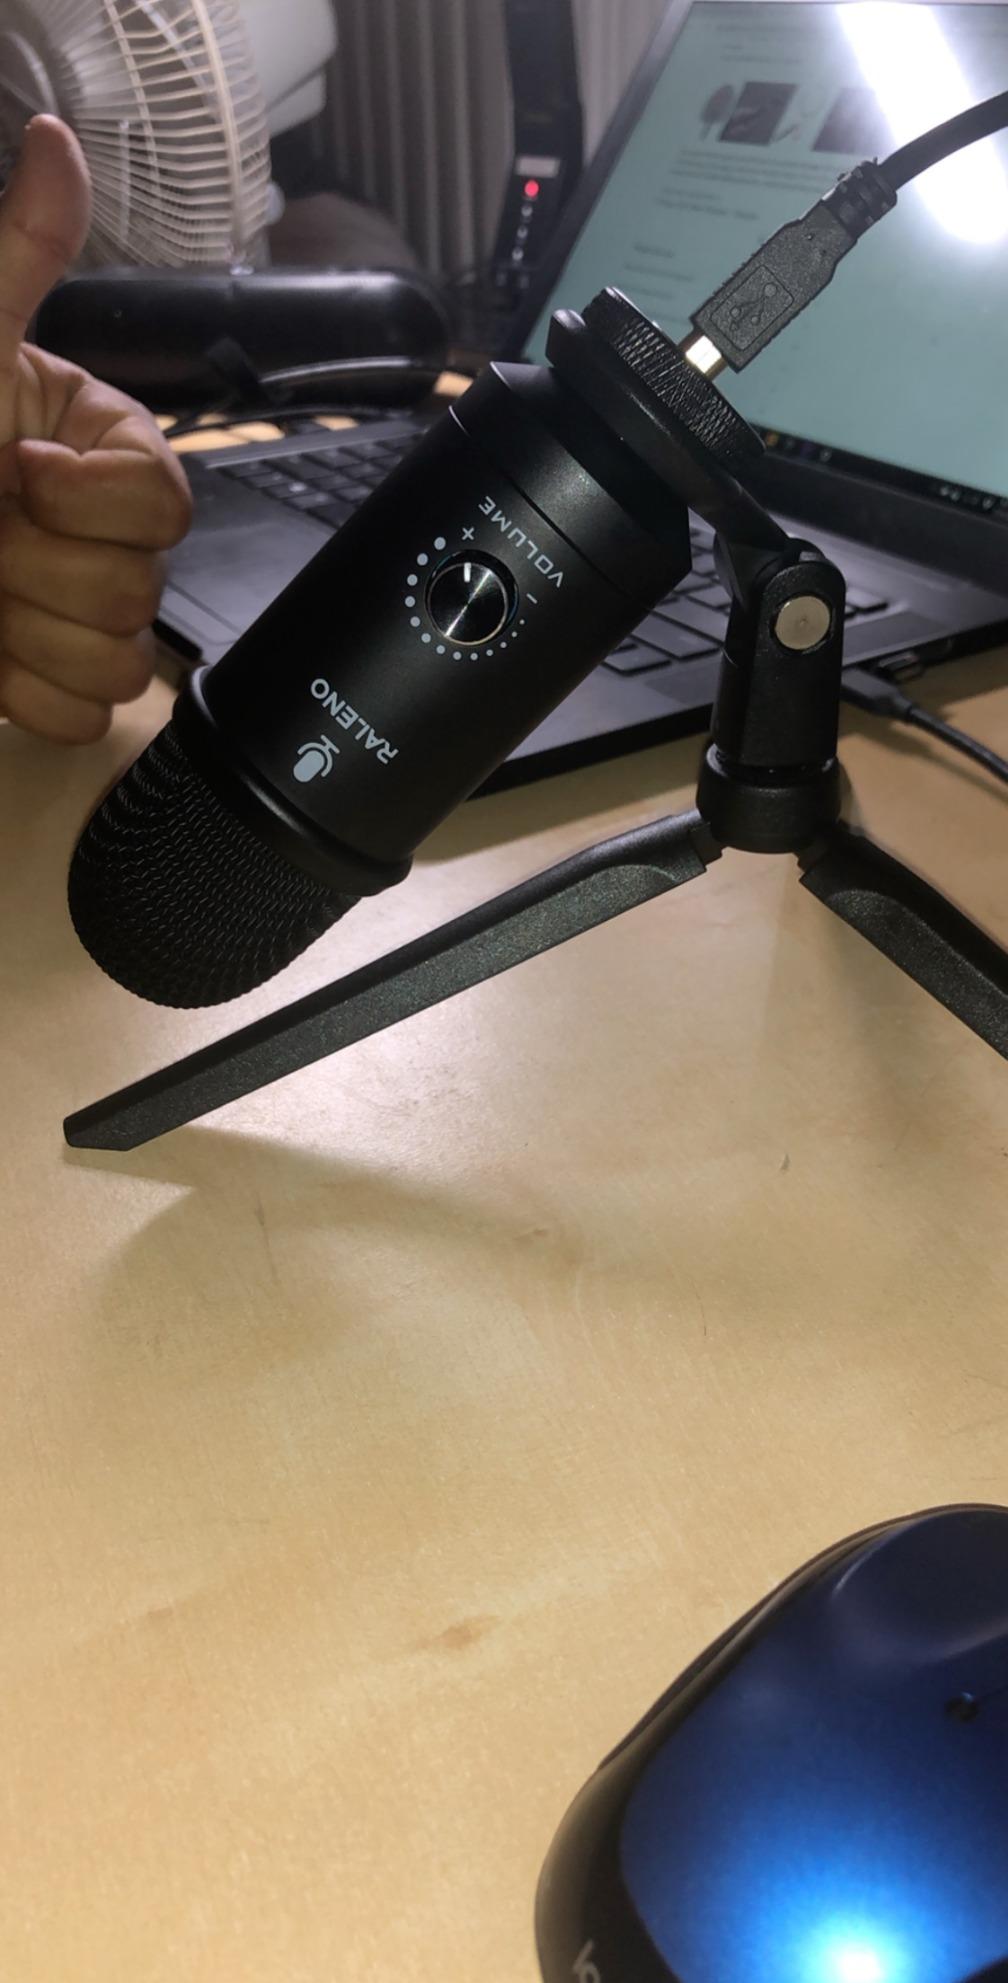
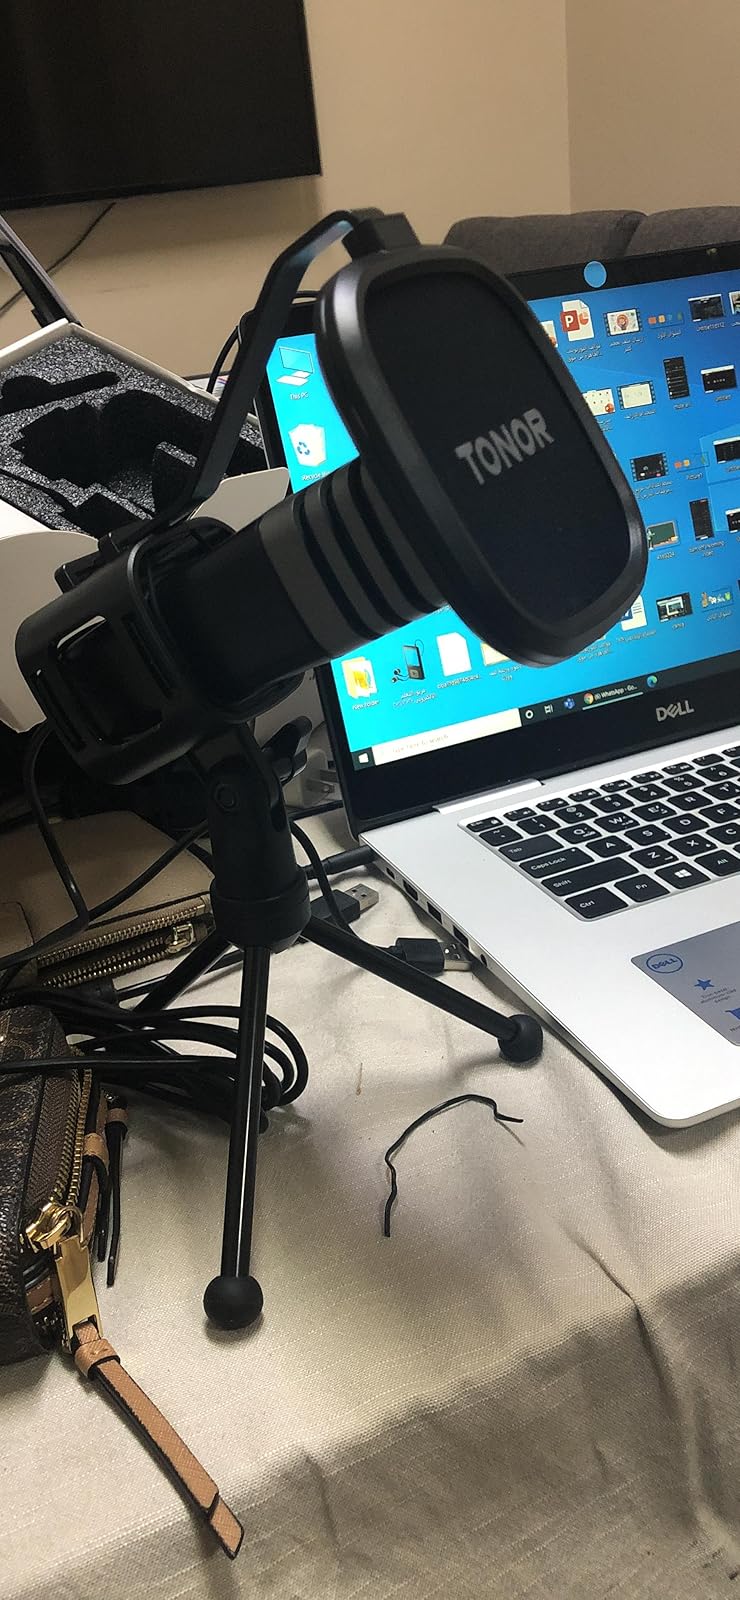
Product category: microphone
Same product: no